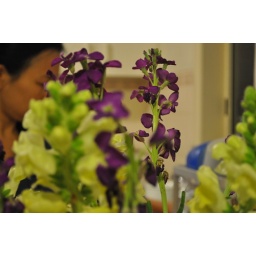
dinner party - flowers in the kitchen